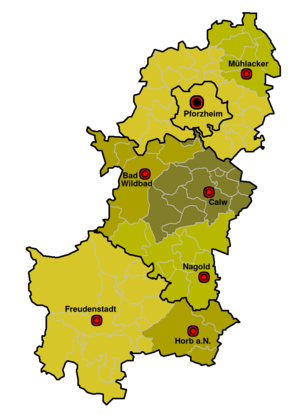
L'Aire urbaine Nordschwarzwald est une aire urbaine allemande située dans le District de Karlsruhe et la région du Bade-Wurtemberg. Elle comprend quatre arrondissements dont une ville-arrondissement.